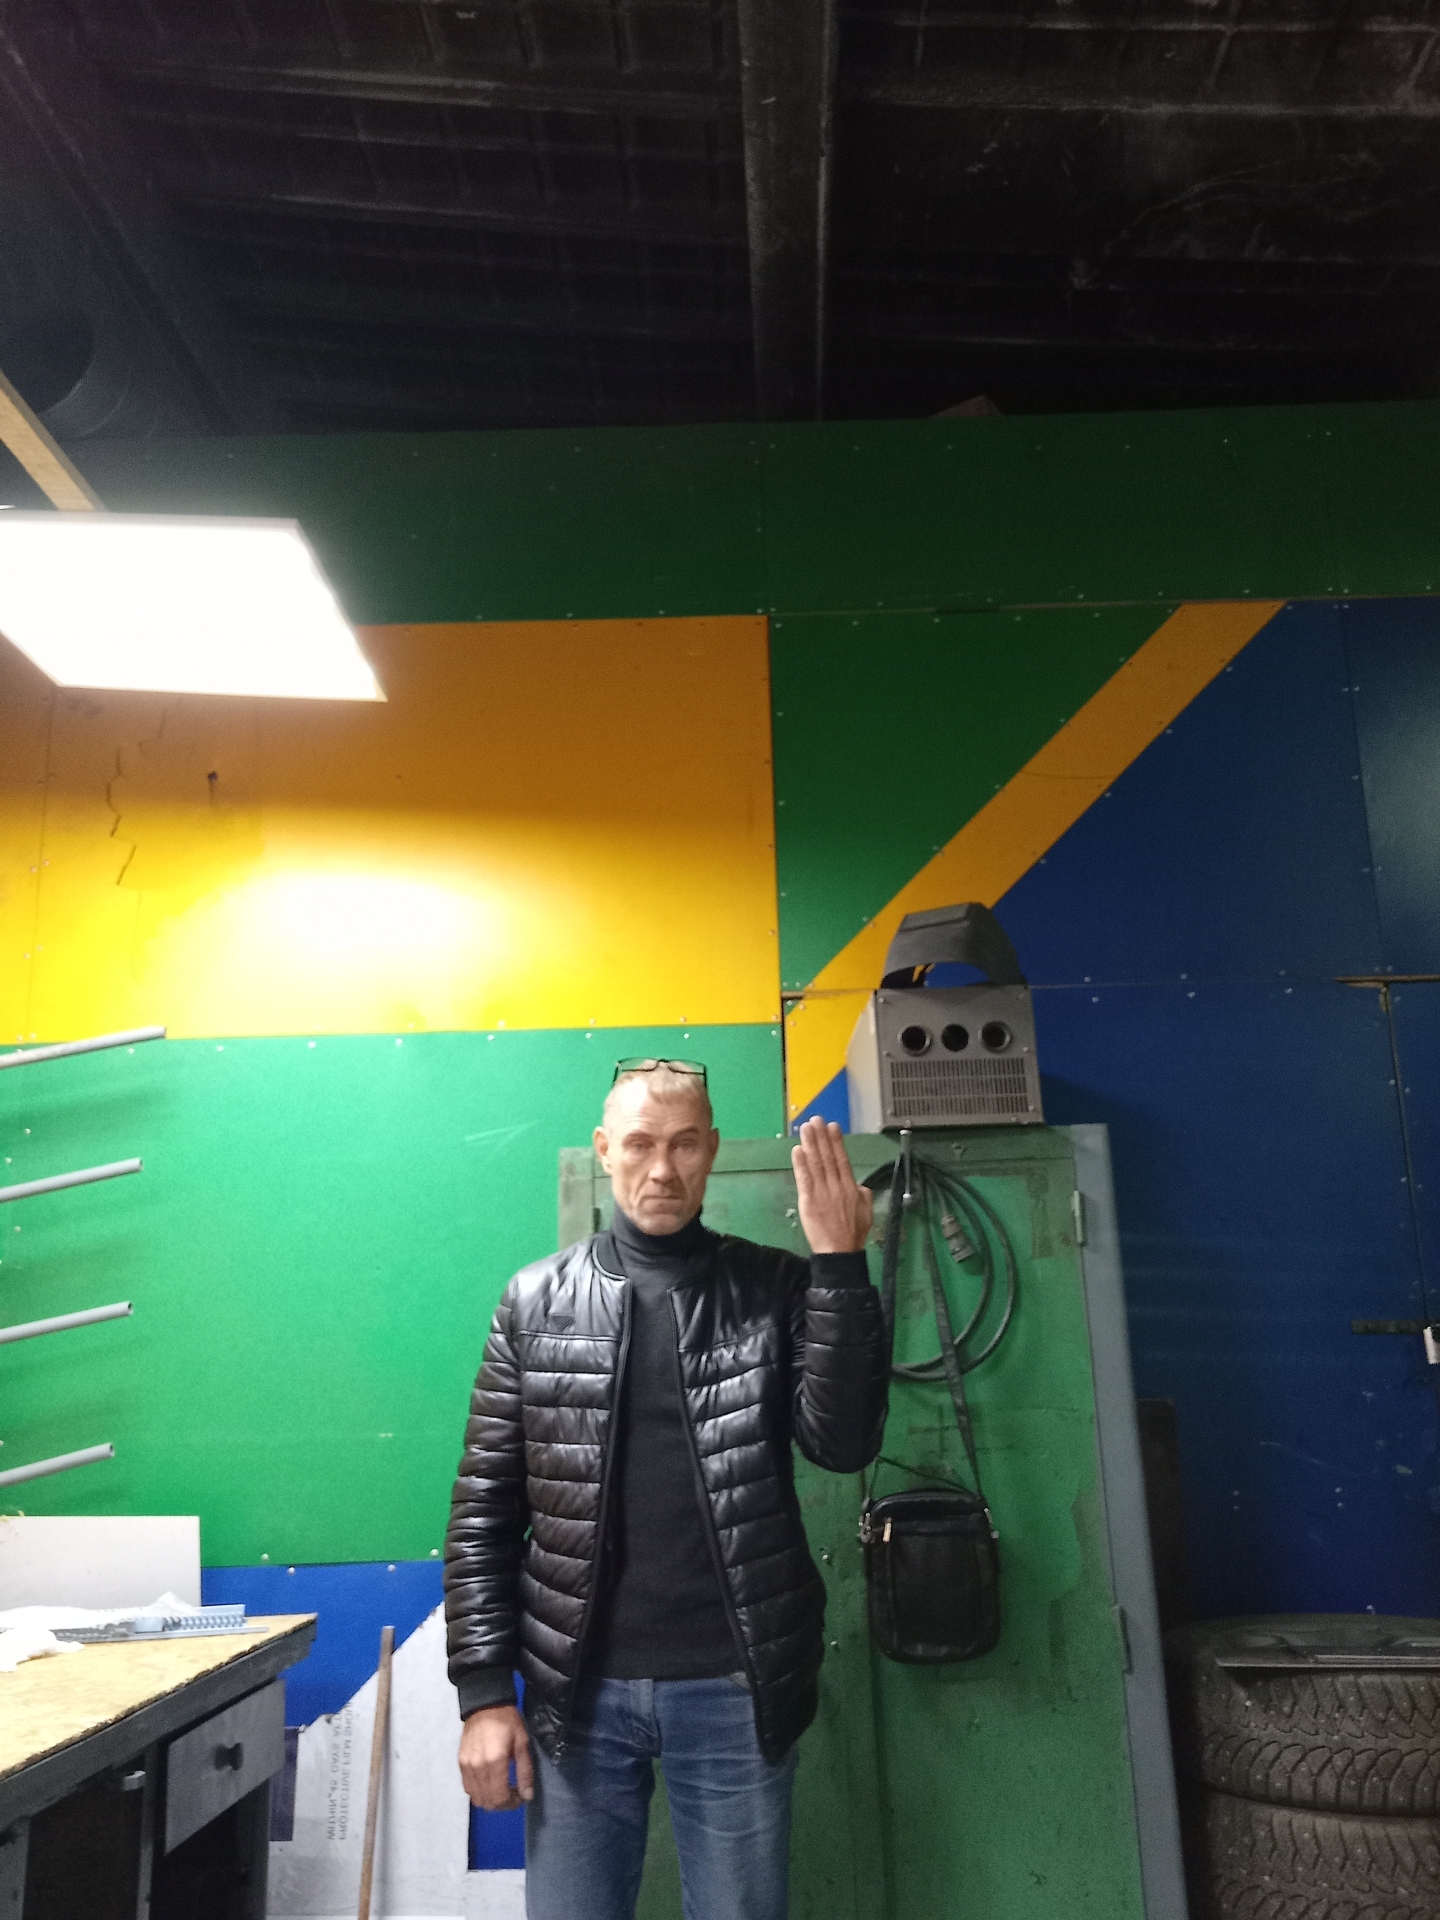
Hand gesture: stop_inverted